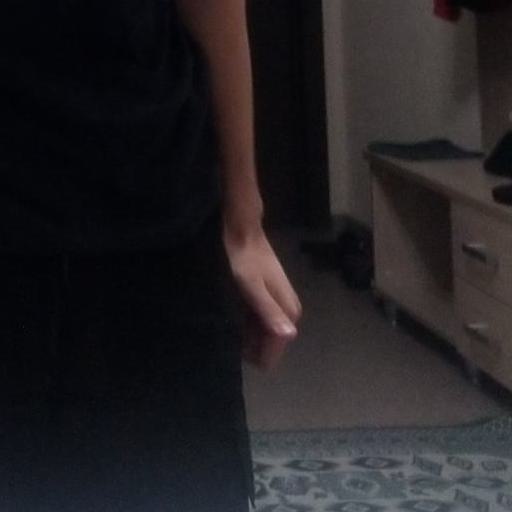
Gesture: no_gesture